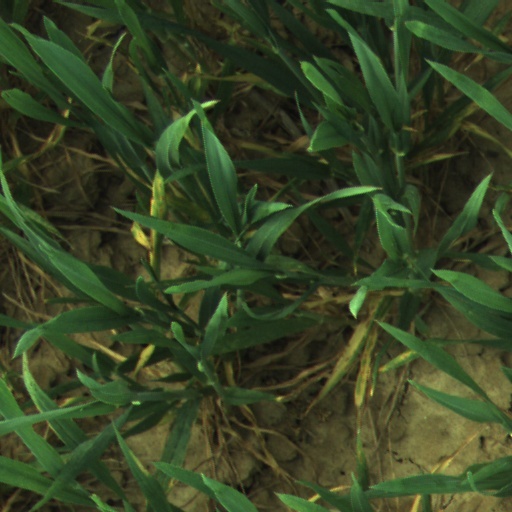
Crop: wheat